Scottsdale Reserve

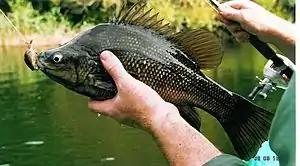
Macquarie perch

The macquarie perch is one of three threatened fish species found in the Upper Murrumbidgee River alongside murray cod ("Maccullochella peelii") and trout cod ("Maccullochella macquariensis"). This Australian native freshwater fish is endemic to the south eastern component of the Murray-Darling River System and prefers clear, flowing water. In the 1970s the species was observed to be declining in abundance with a contracting range and this eventually led to a listing of nationally endangered under the EPBC Act 1999. Today, physical barriers such as dams and the distance between small populations that are geographically dispersed increase the extinction threat.